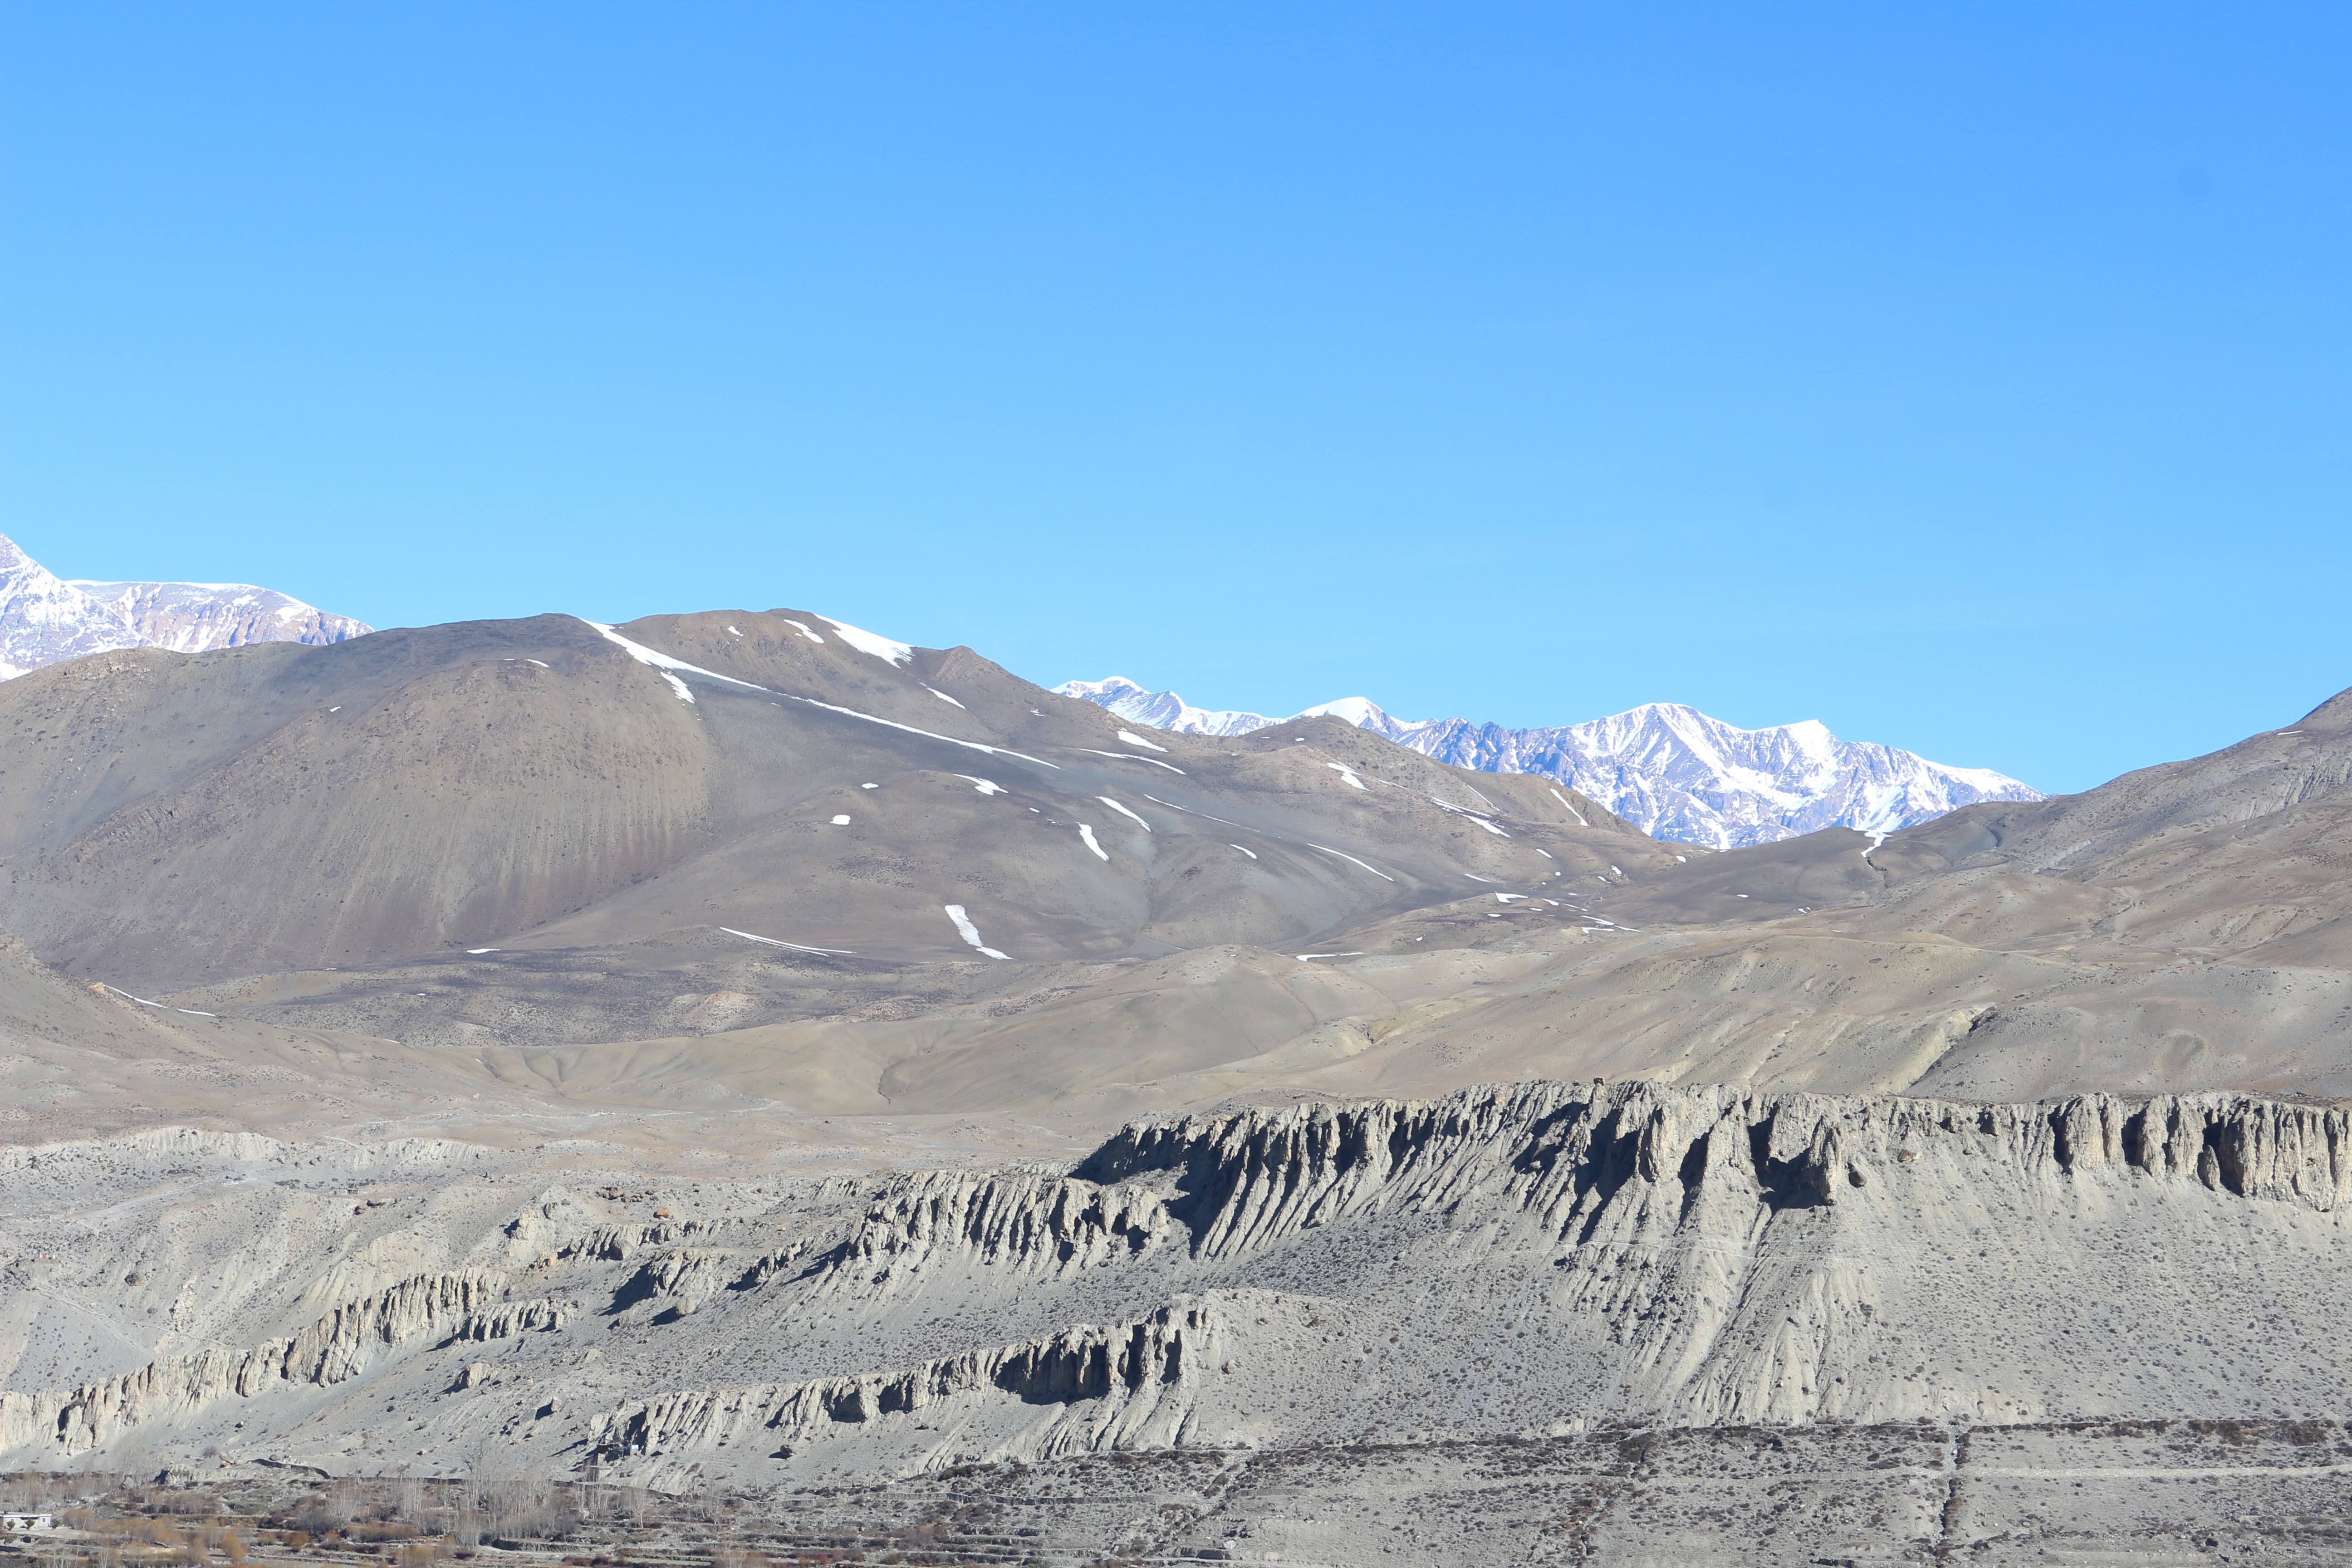
landscape, rock, wilderness, mountain, snow, winter, sky, valley, mountain range, dry, glacier, blue, bare, ridge, geology, mountains, badlands, plateau, peaks, fell, moraine, landform, mountain pass, lifeless, geographical feature, mountainous landforms, glacial landform, snowclad, cold desert